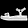
Label: Sandal